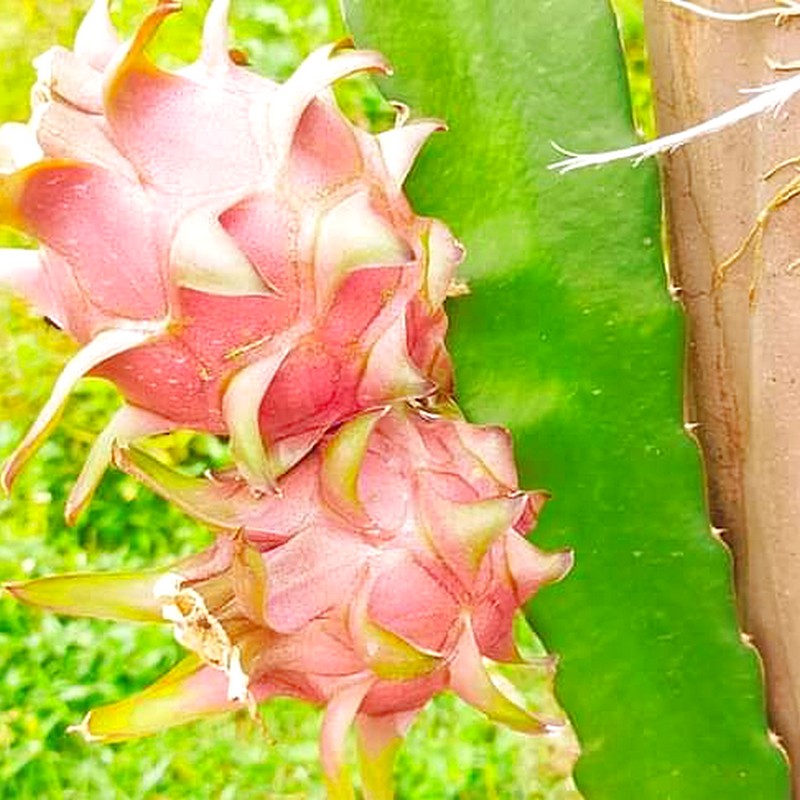
Label: Mature Dragon Fruit